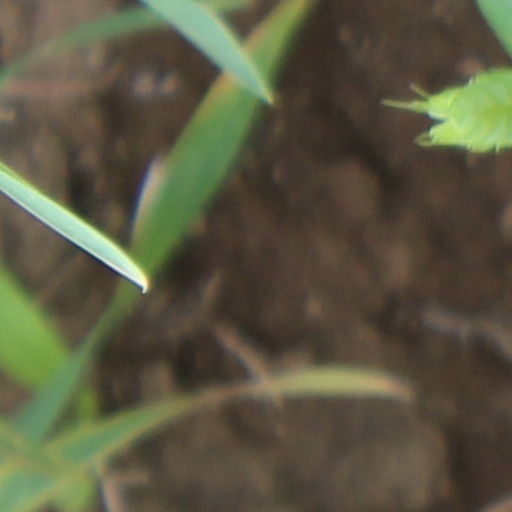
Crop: wheat